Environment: real
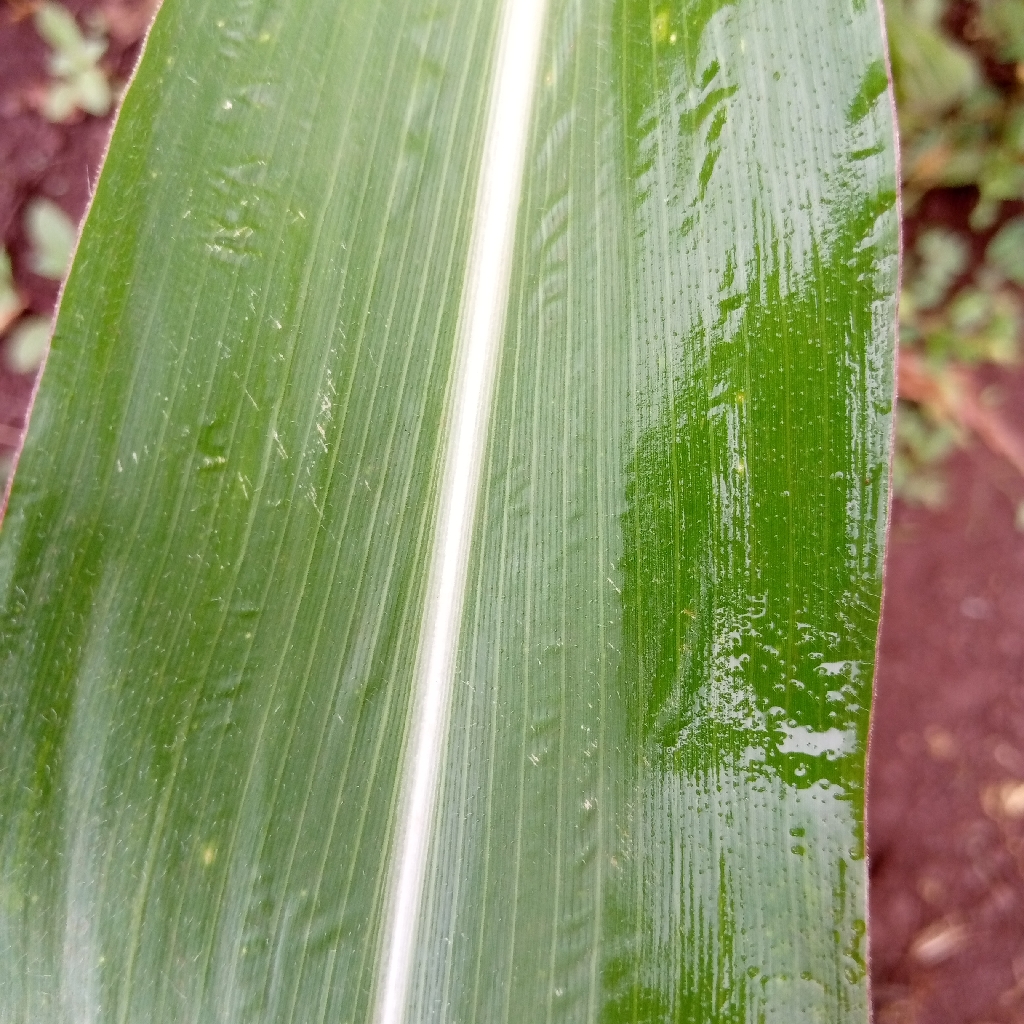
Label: healthy